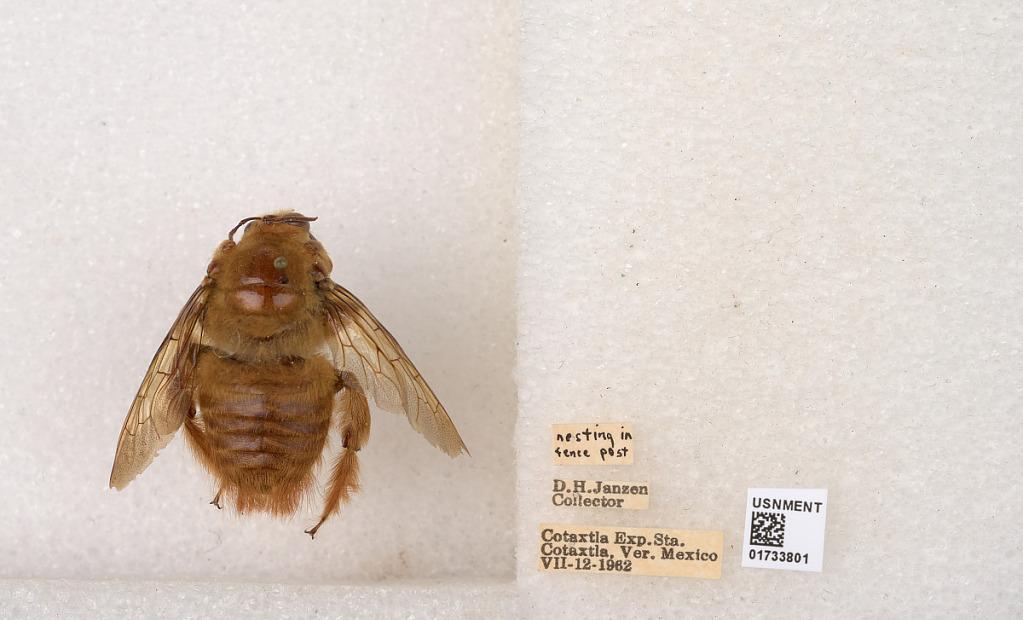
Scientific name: Xylocopa (Megaxylocopa) fimbriata Fabricius
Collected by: D. Janzen
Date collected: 1962-7-12
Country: Mexico
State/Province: Veracruz
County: Cotaxtla
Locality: Cotaxtla Exp. Sta.